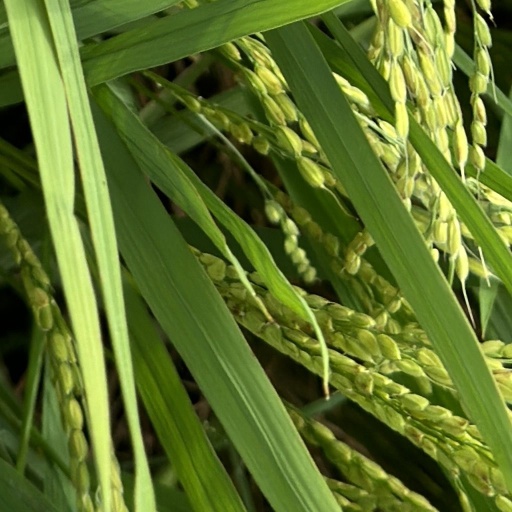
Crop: rice